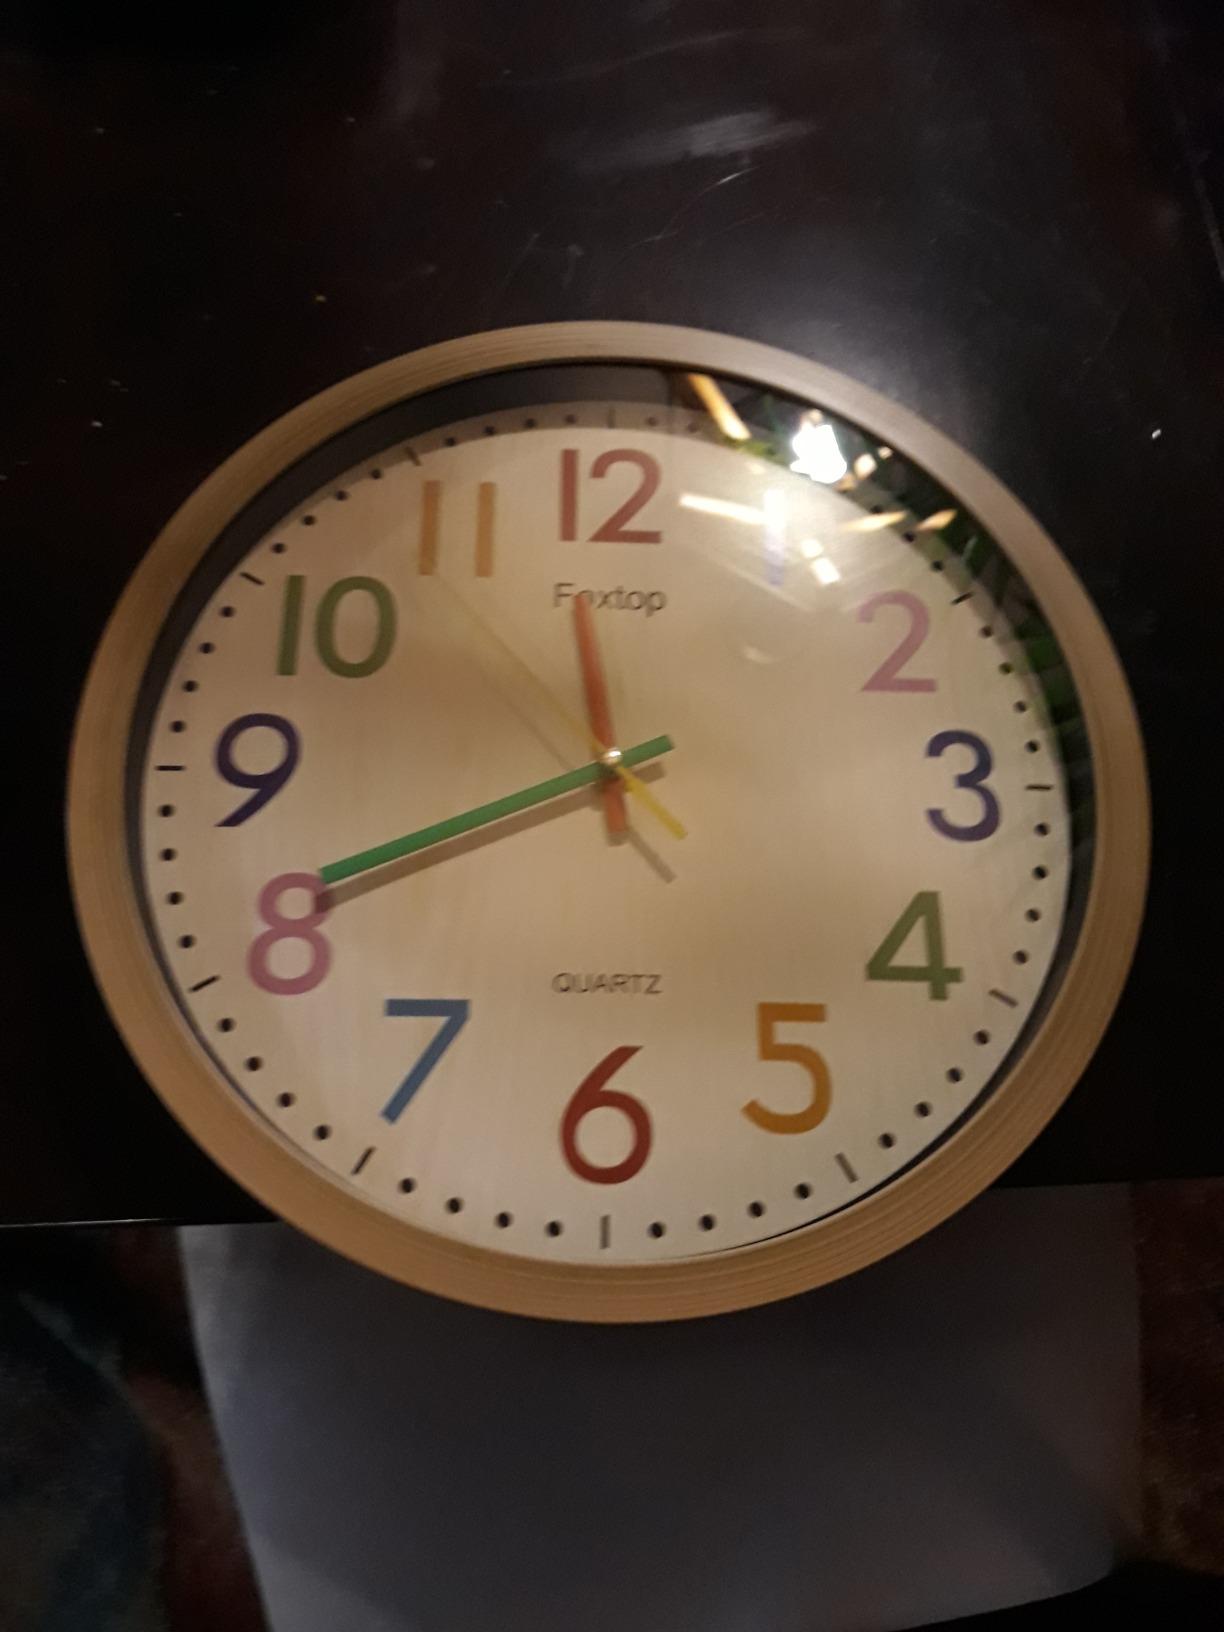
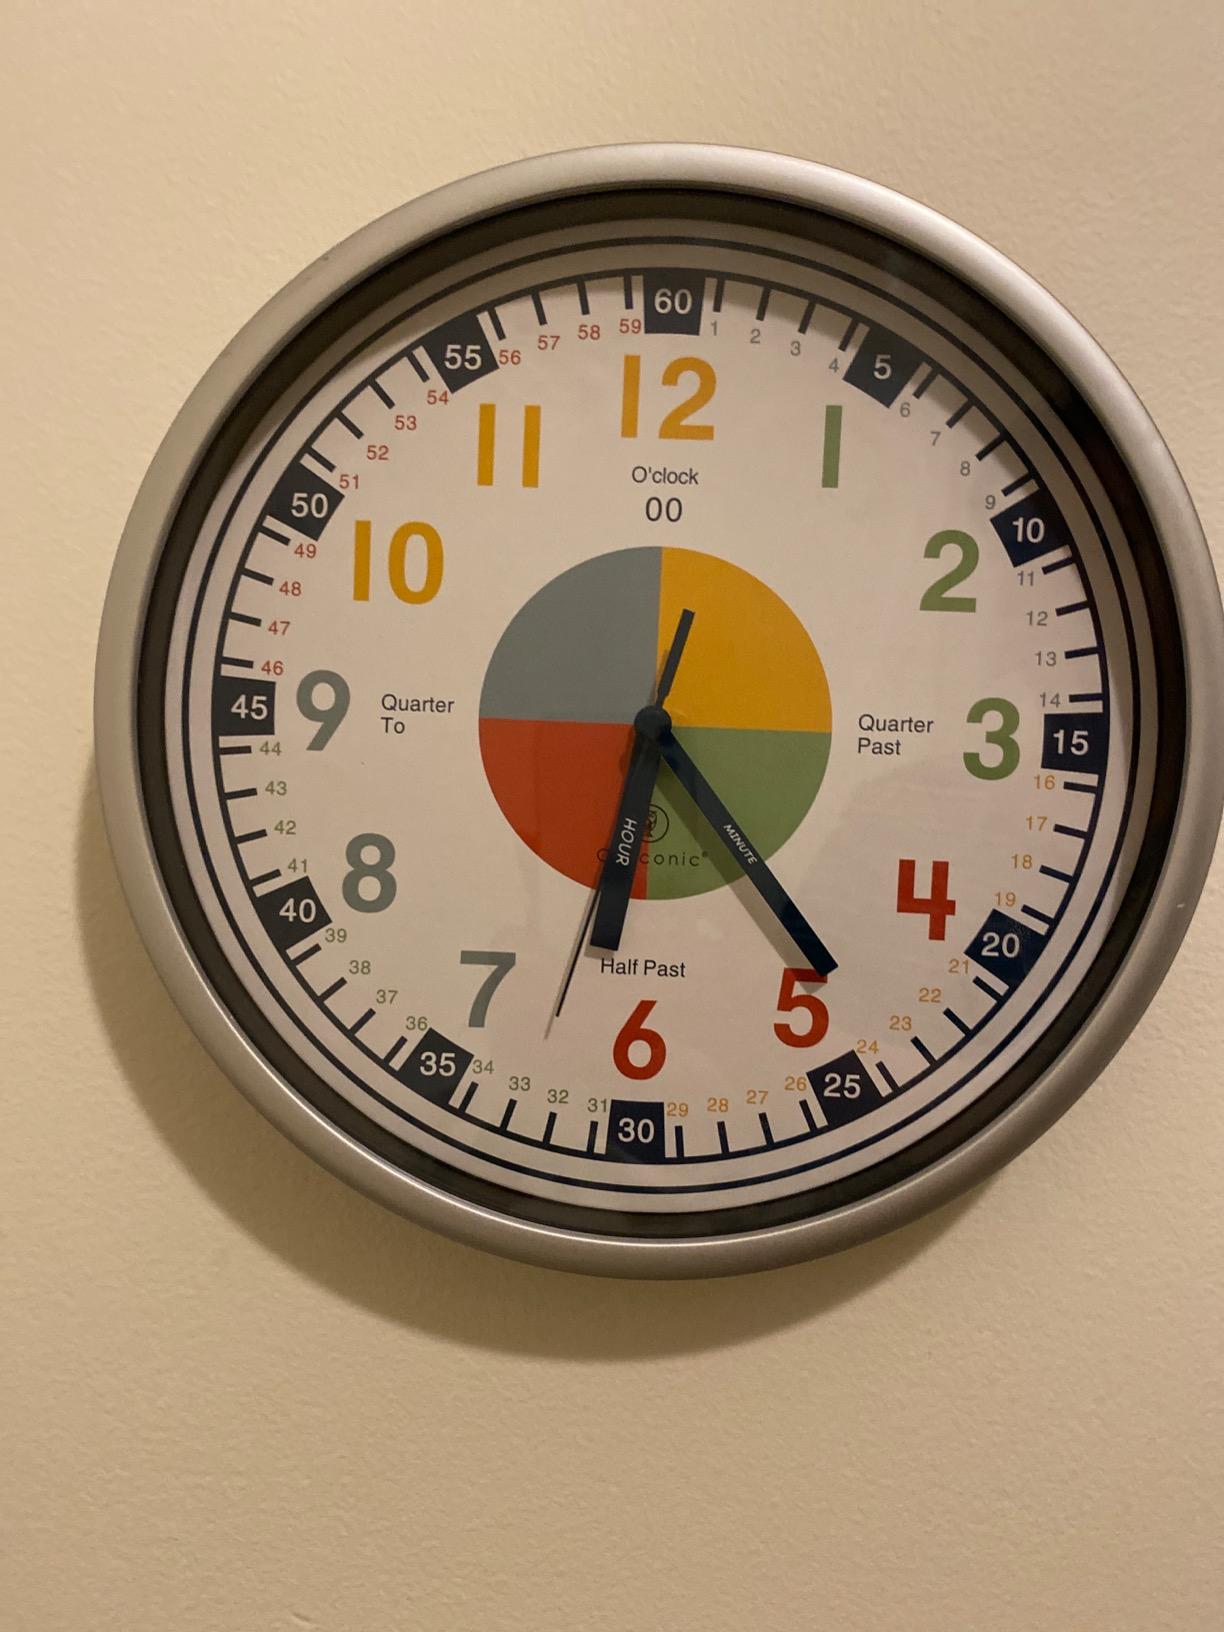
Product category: clock
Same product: no